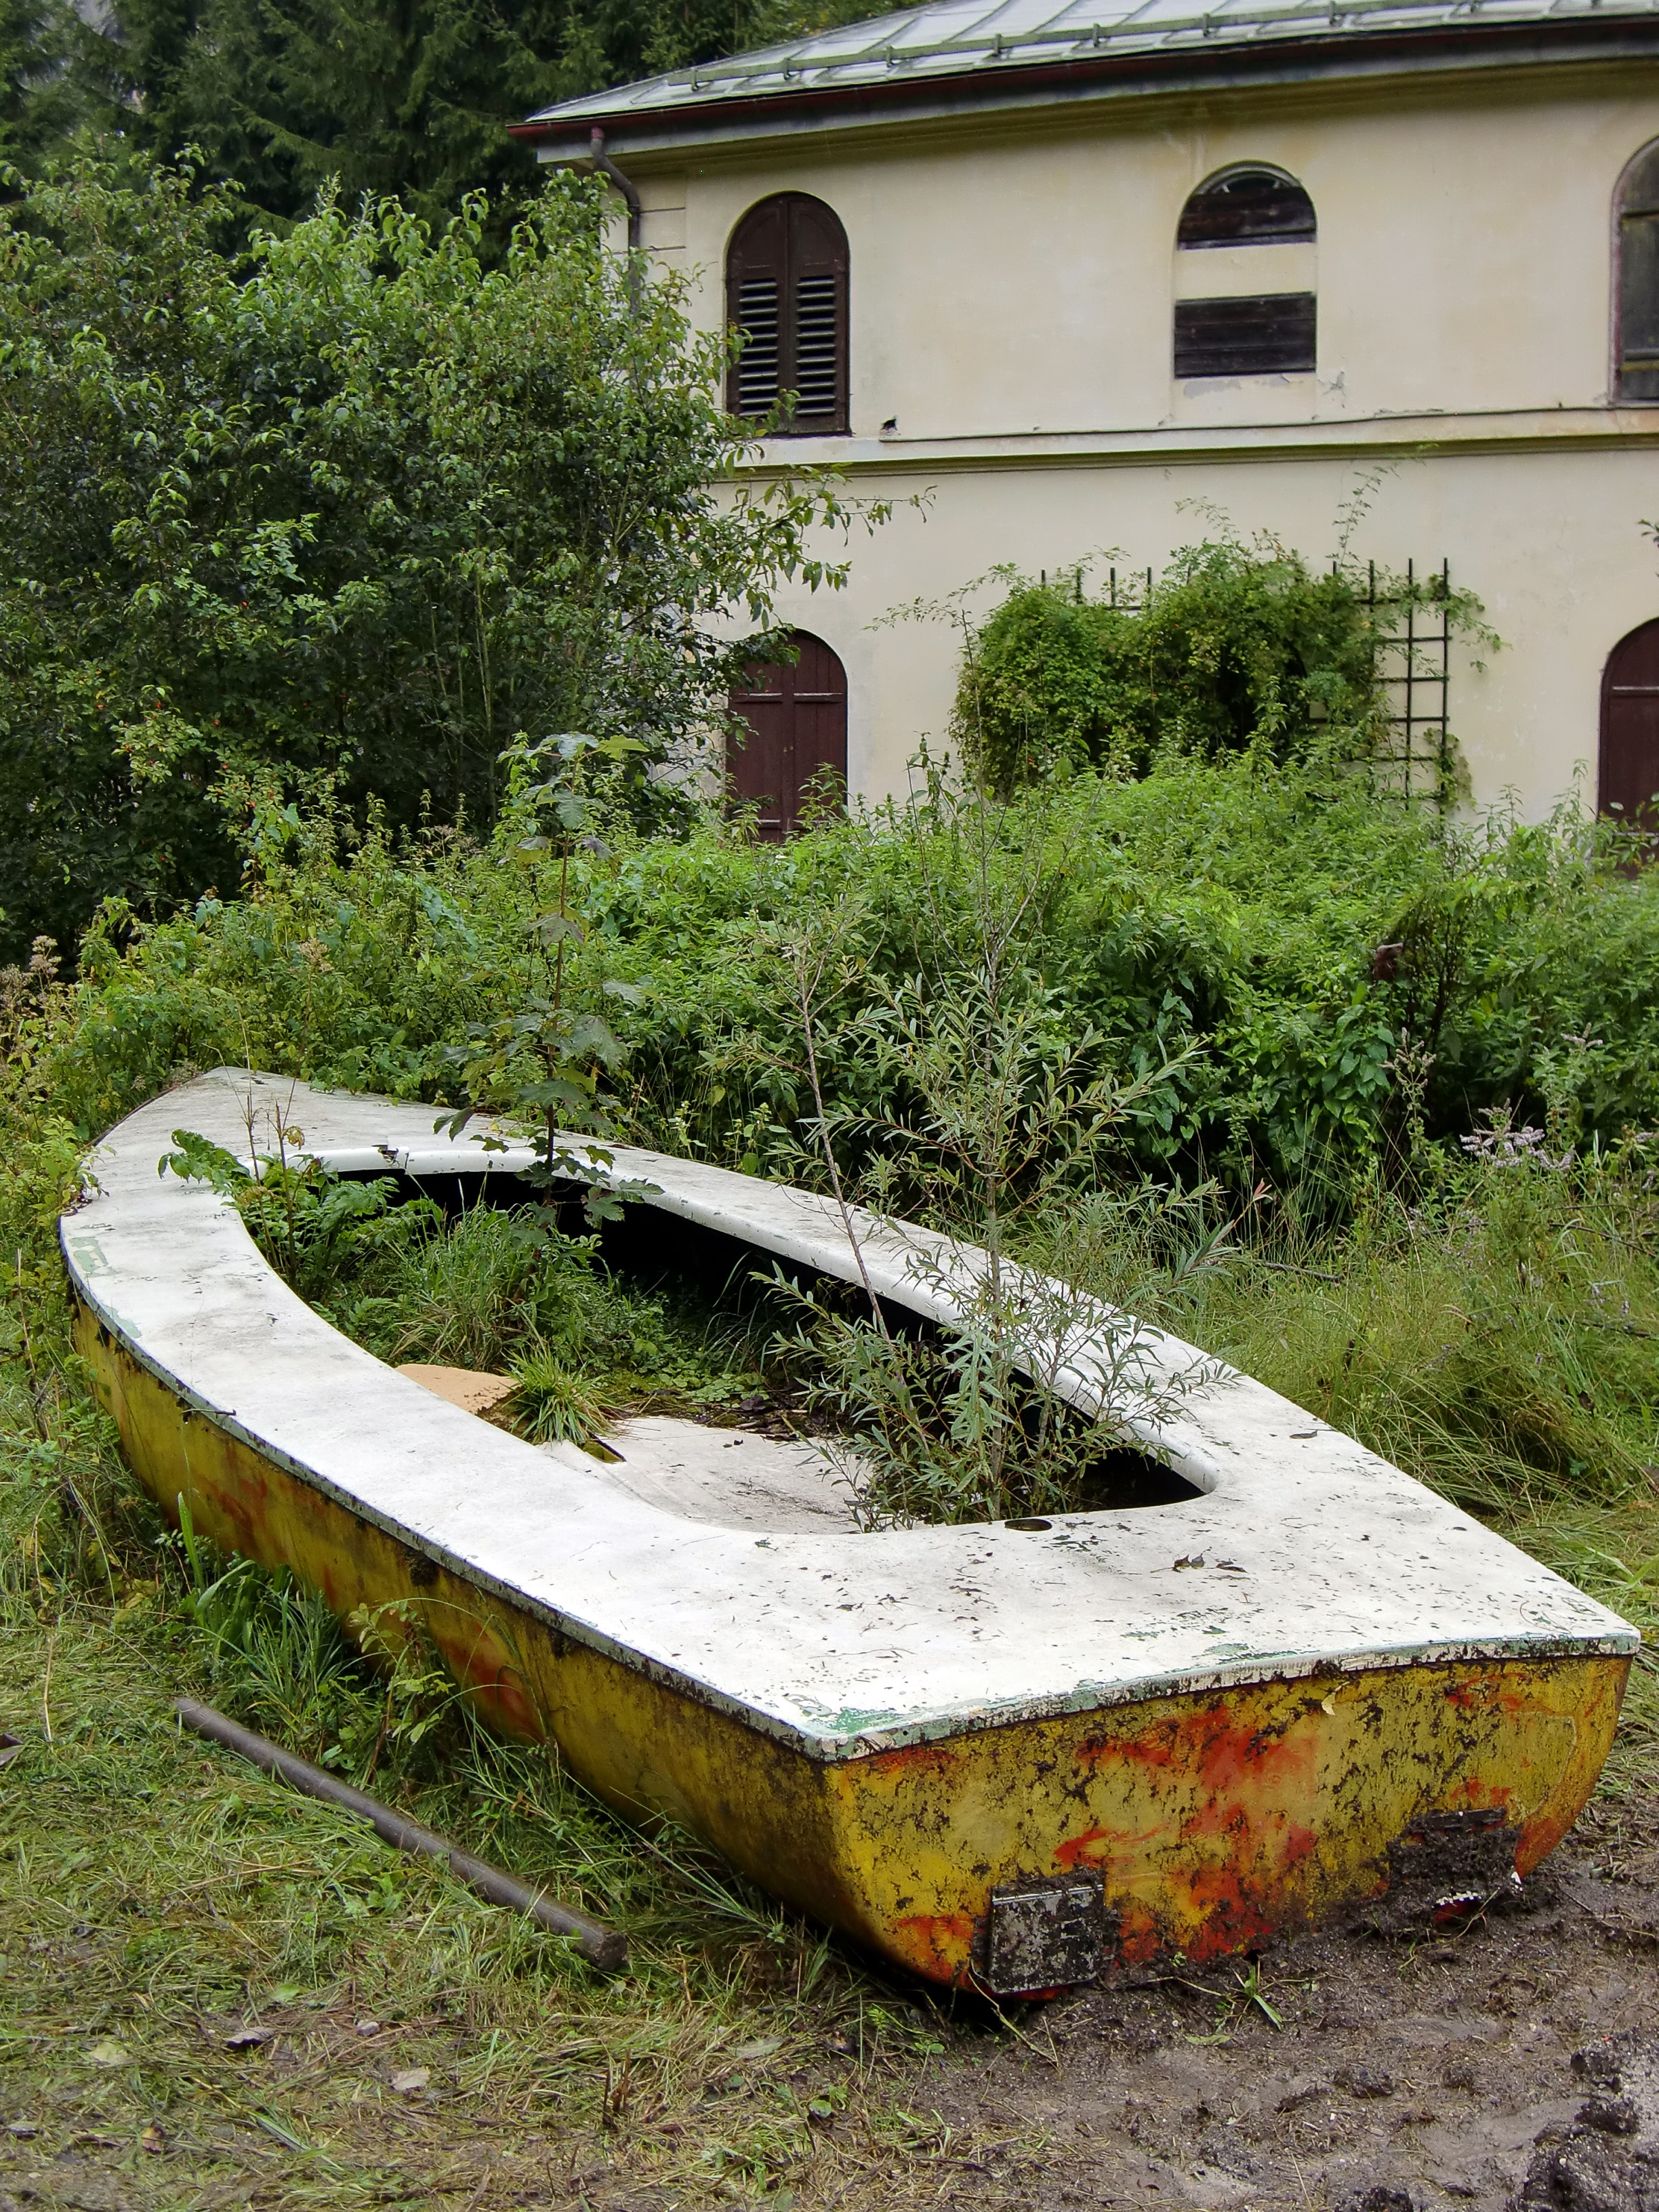
wood, boat, dry, wild, boot, vehicle, abandoned, ruin, waterway, stranded, dinghy, watercraft rowing